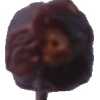
Label: dates